Government Law College, Kozhikode

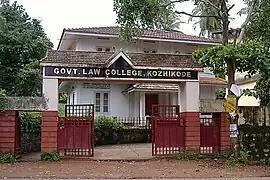
Govt law college calicut

The city has a court complex that is more than two centuries old. In 1970, the Government of Kerala started the third law college in the state in the city of Kozhikode in 1970. It was the first law college for the northern part of Kerala State. The college was started in the Government Training college buildings in the heart of the city.